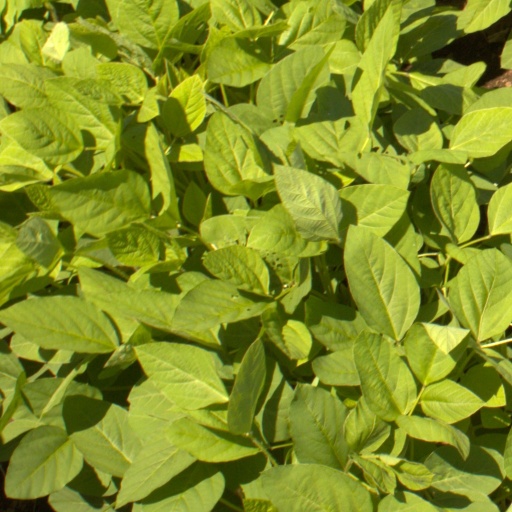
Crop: soybean